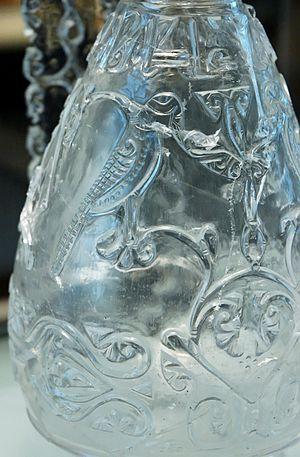
Aiguière à décor d'oiseaux — détail des motifs de la panse. Corps
L’aiguière aux oiseaux est un objet d'art fatimide en cristal de roche. Fabriquée en Égypte à la fin du Xᵉ ou au début du XIᵉ siècle, elle est dotée d'un couvercle d'or filigrané fabriqué en Italie centrale ou méridionale et ajouté sans doute au XIᵉ siècle. Elle appartient aux collections du département des objets d'art du musée du Louvre sous le numéro d'inventaire Mr 333, mais est exposée dans les salles consacrées aux arts de l'Islam.